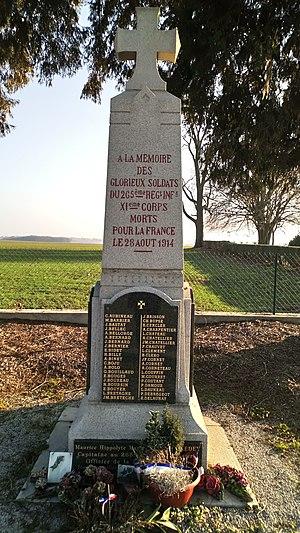
Monument aux morts de Guillemont 1
La liste des mémoriaux et cimetières militaires du département de la Somme répertorie les cimetières militaires, les mémoriaux ainsi que les stèles, plaques commémoratives et autres monuments qui honorent la mémoire des morts aux combats, des victimes de bombardements ou d’exactions de l'ennemi ainsi que celle de personnels de santé, de chefs militaires ou politiques pendant :
Le 265ᵉ régiment d'infanterie est un régiment d'infanterie de l'Armée de terre française constitué en 1914 avec les bataillons de réserve du 65ᵉ régiment d'infanterie.
Guillemont est une commune française située dans le département de la Somme, la région Hauts-de-France et sur le Circuit du Souvenir.